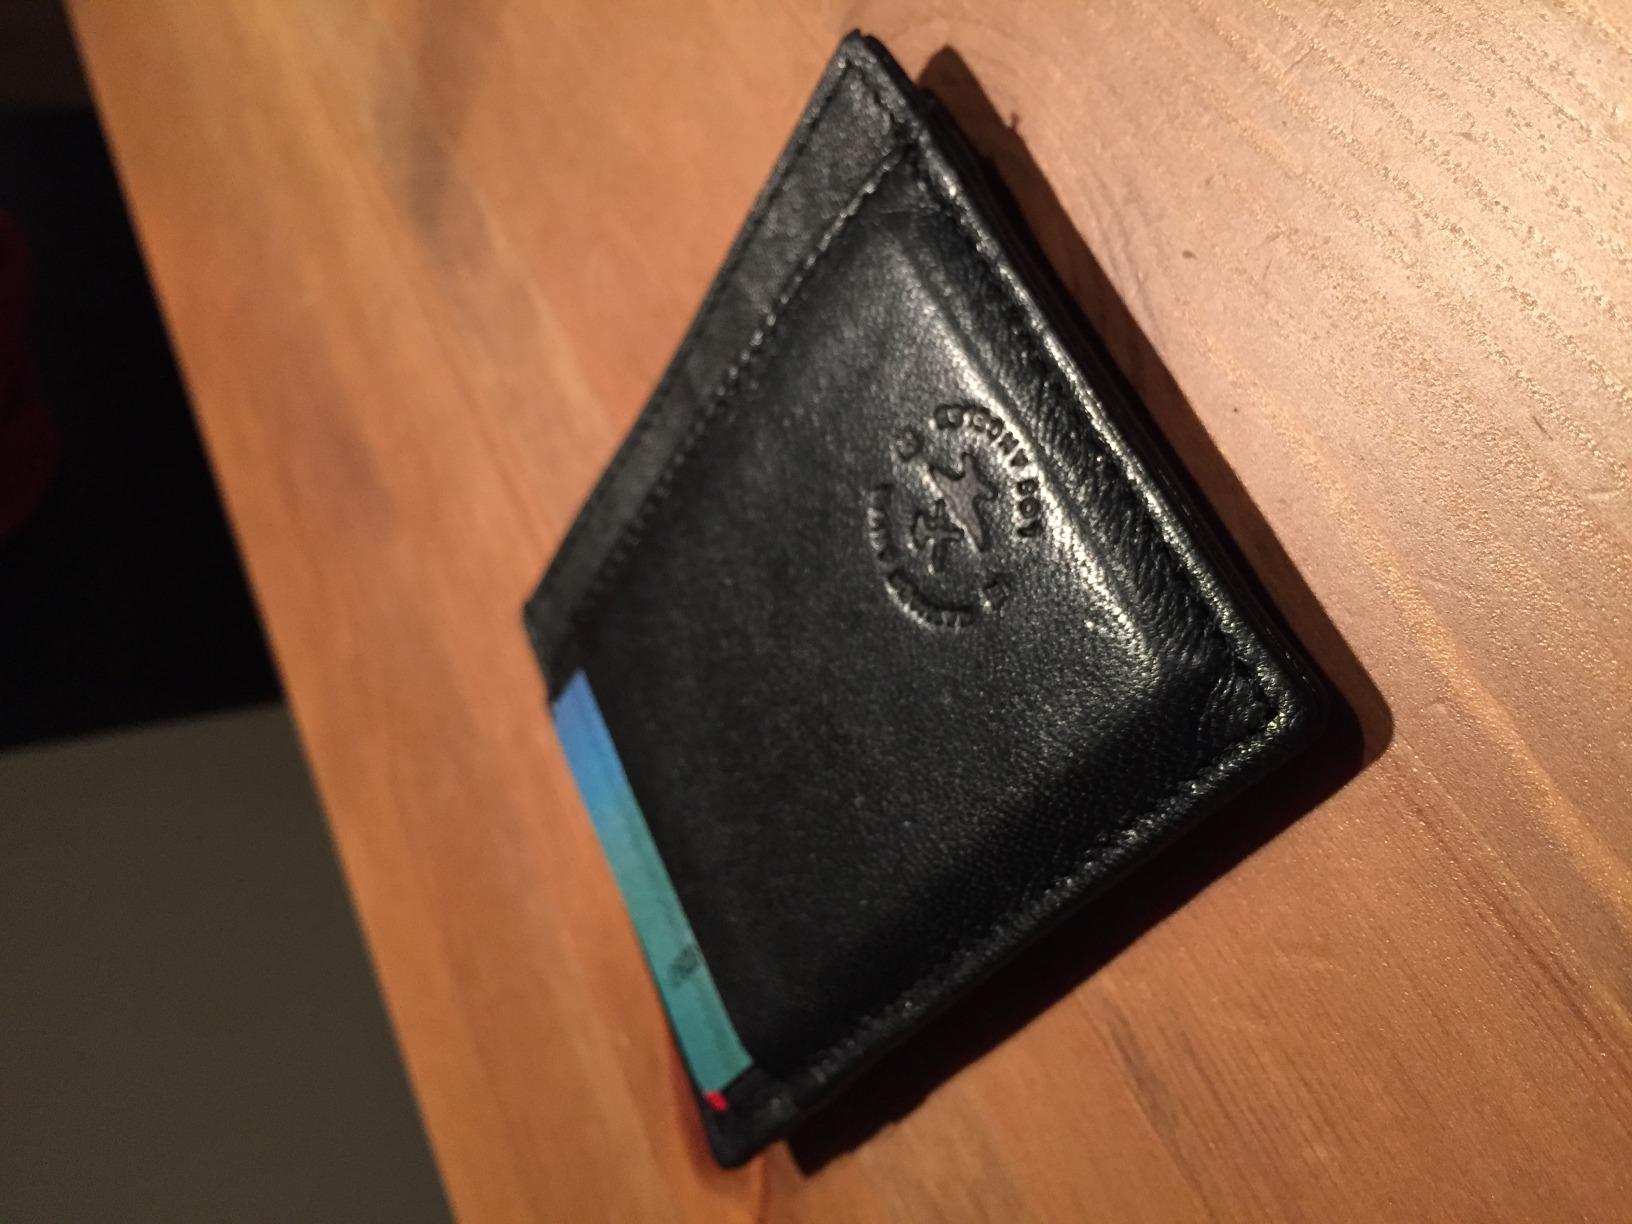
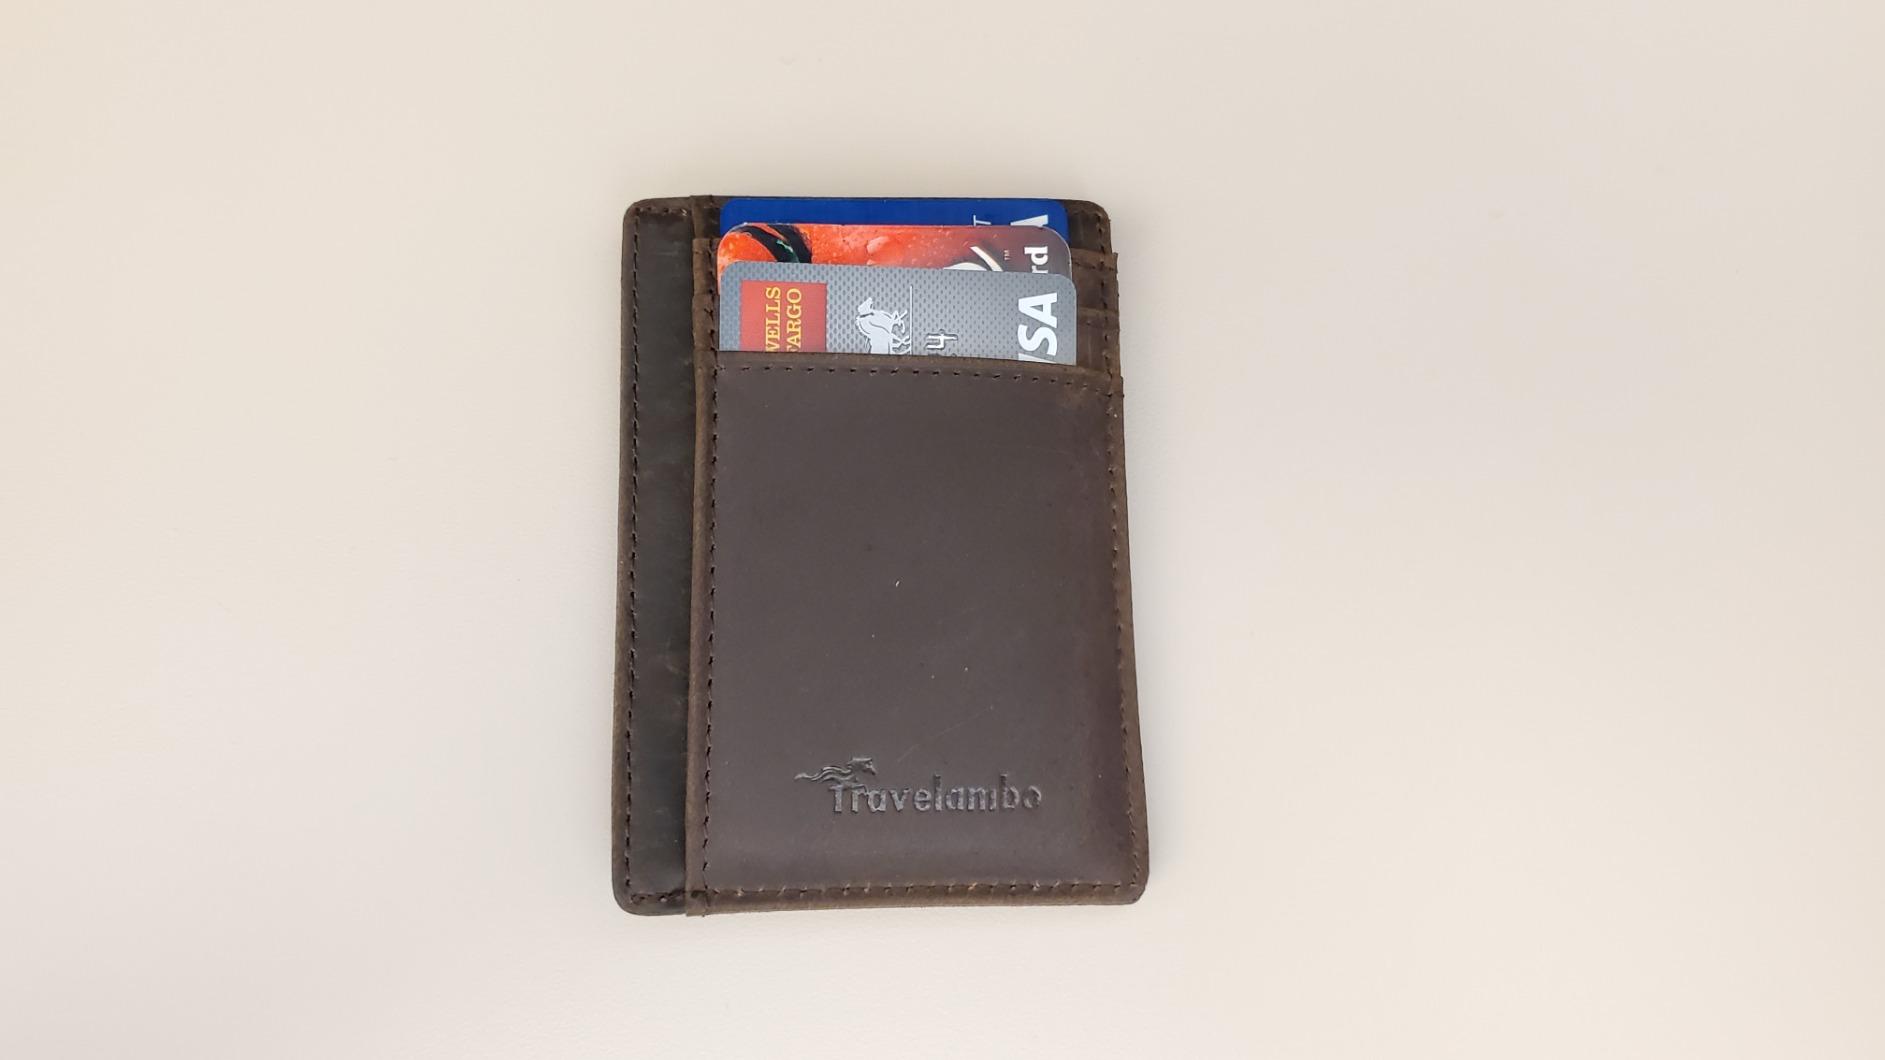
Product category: accessories_wallet
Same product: no